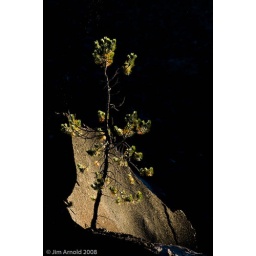
This tree is growing in a big rock near Butte Lake, Lassen Volcanic National Park